Flying Eagle cent

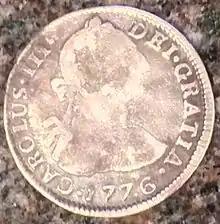
A Spanish colonial two-reales piece ("two bits") from the Potosí Mint (today in Bolivia)

The Mint's chief engraver, James B. Longacre, was instructed to prepare designs for pattern coins. Initially, Longacre worked with Liberty head designs such as were common at the time, but Snowden asked that a flying eagle design be prepared. This occurred as Booth's experiments continued; the first cent patterns with the flying eagle design were about the size of a quarter. To promote the new alloy, the Mint had 50 half cents struck in it, and had them sent to Washington for Treasury officials to show to officials and congressmen. In early November 1856, Longacre prepared dies in what would prove to be the final design, depicting a flying eagle on the obverse and a wreathed denomination on the reverse, in the size sought by Booth.